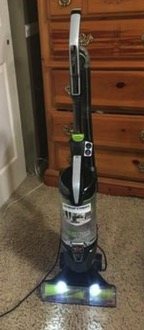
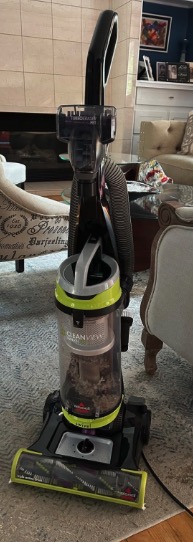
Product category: items_vacuum
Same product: no